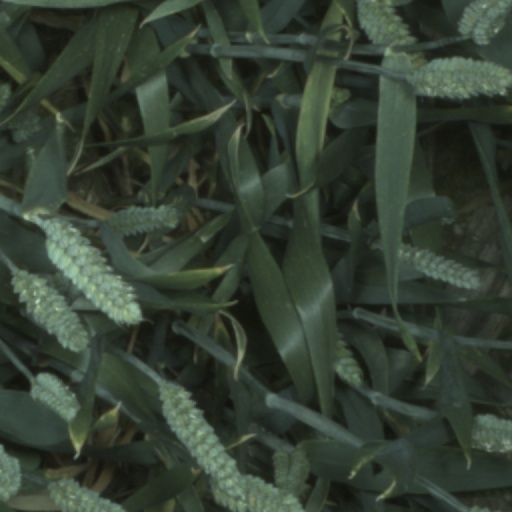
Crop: wheat